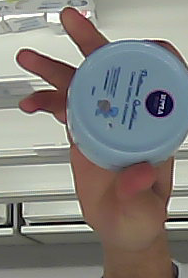
Product: nivea_baby